G1/S transition

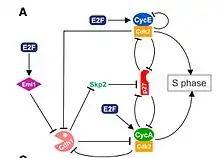
Depiction of regulation at the G1/S transition point in cell cycle progression

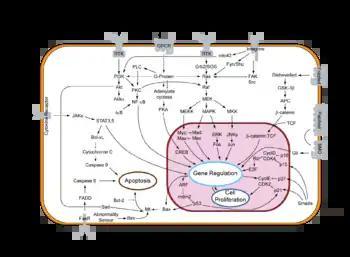
Signal transduction pathways influencing gene regulation and cellular proliferation.

The G1/S transition is a stage in the cell cycle at the boundary between the G1 phase, in which the cell grows, and the S phase, during which DNA is replicated. It is governed by cell cycle checkpoints to ensure cell cycle integrity and the subsequent S phase can pause in response to improperly or partially replicated DNA. During this transition the cell makes decisions to become quiescent (enter G0), differentiate, make DNA repairs, or proliferate based on environmental cues and molecular signaling inputs. The G1/S transition occurs late in G1 and the absence or improper application of this highly regulated checkpoint can lead to cellular transformation and disease states such as cancer.